Question: Please indicate a possible affordance area of the hold_scissors that can be used for holding
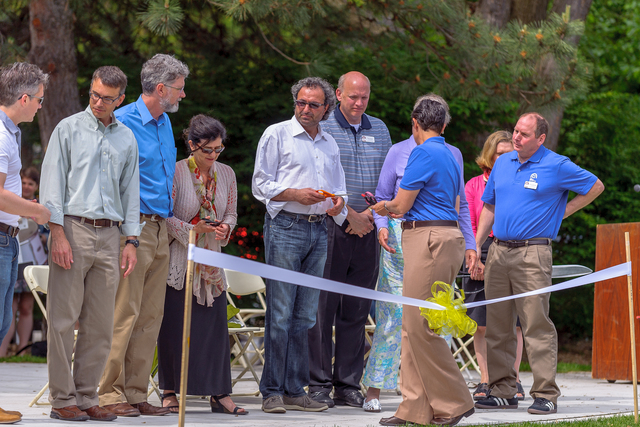
Answer: [360.151, 186.8, 378.818, 208.133]